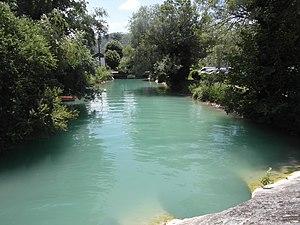
La Fure, à la sortie du lac de Paladru
Charavines est une commune française située dans le département de l'Isère en région Auvergne-Rhône-Alpes et, autrefois rattachée à la province du Dauphiné.